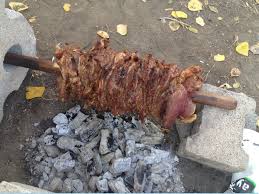
Yemek: kebap